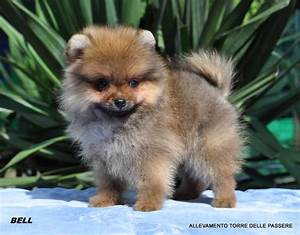
Label: cane